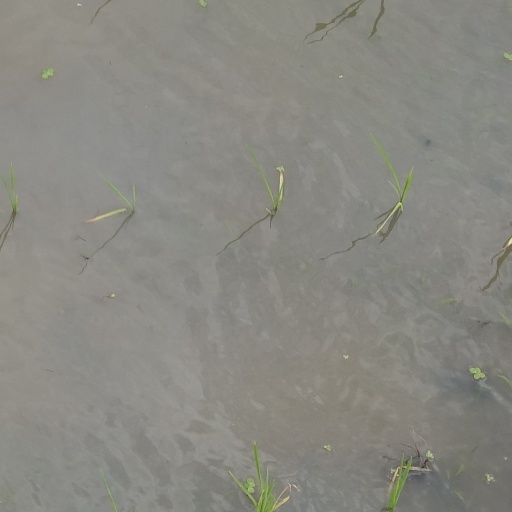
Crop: rice